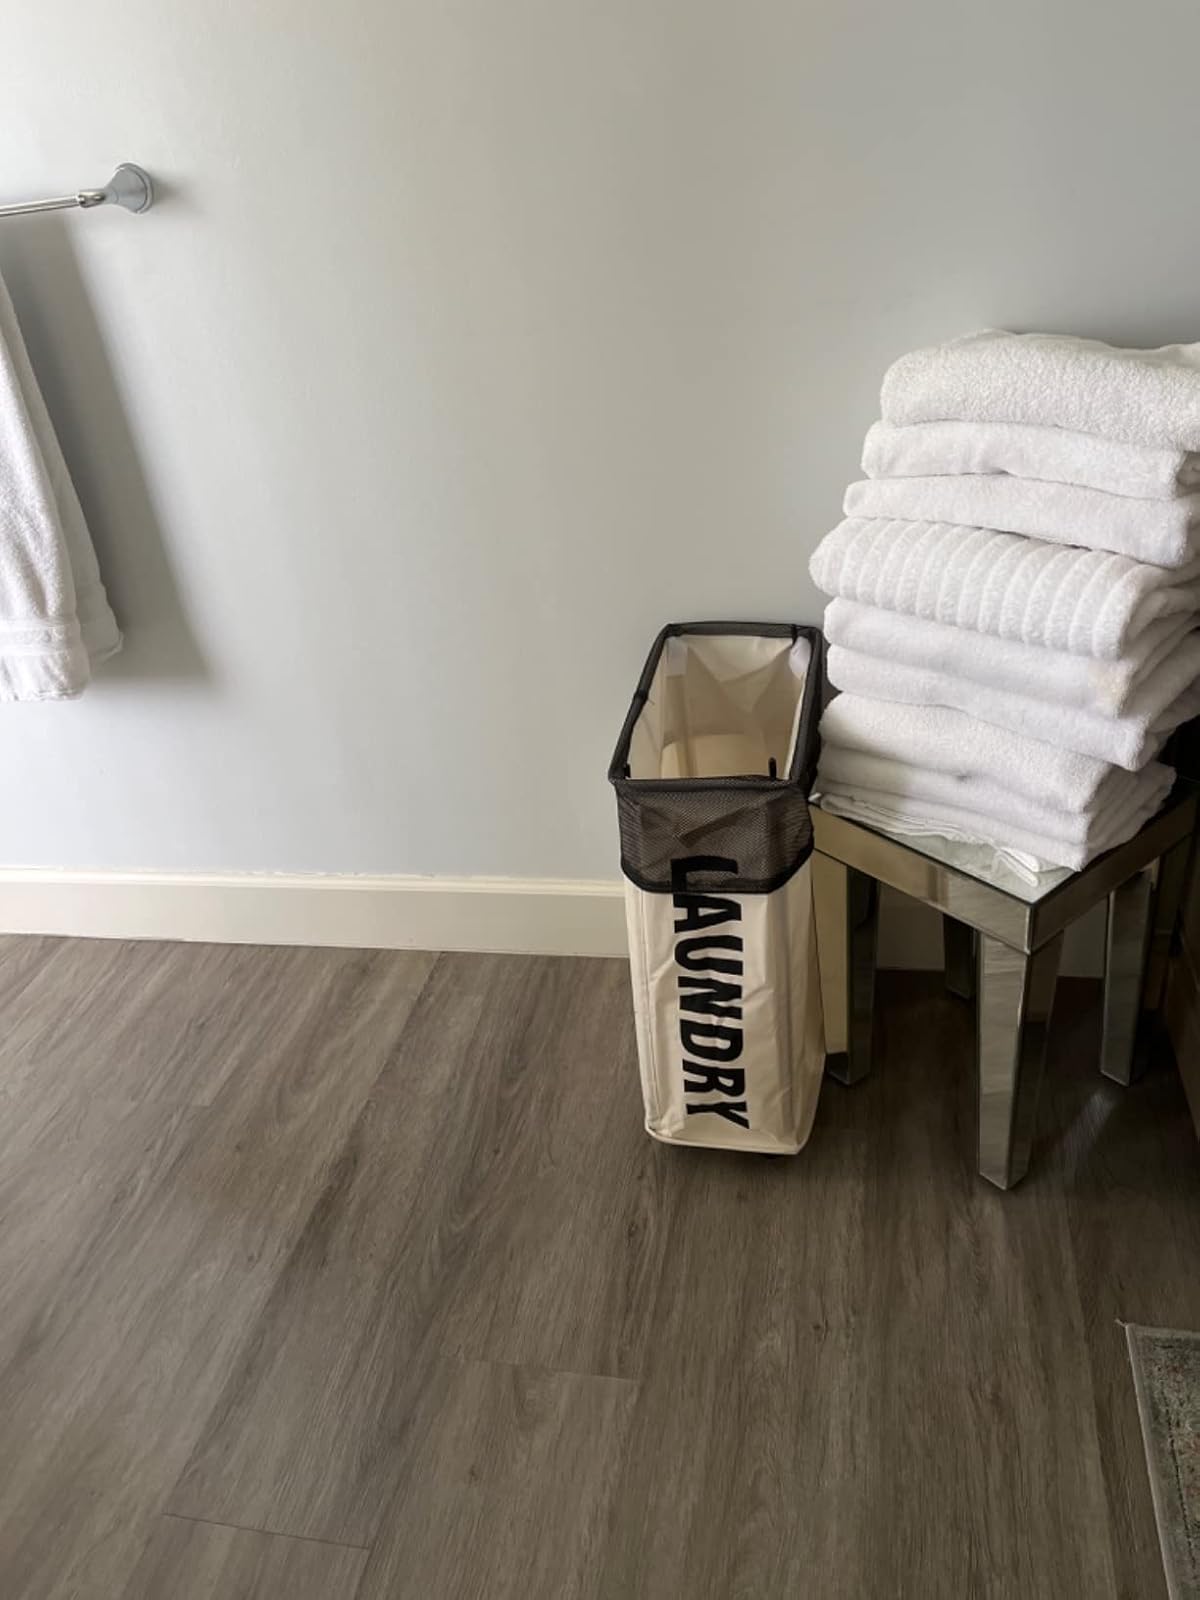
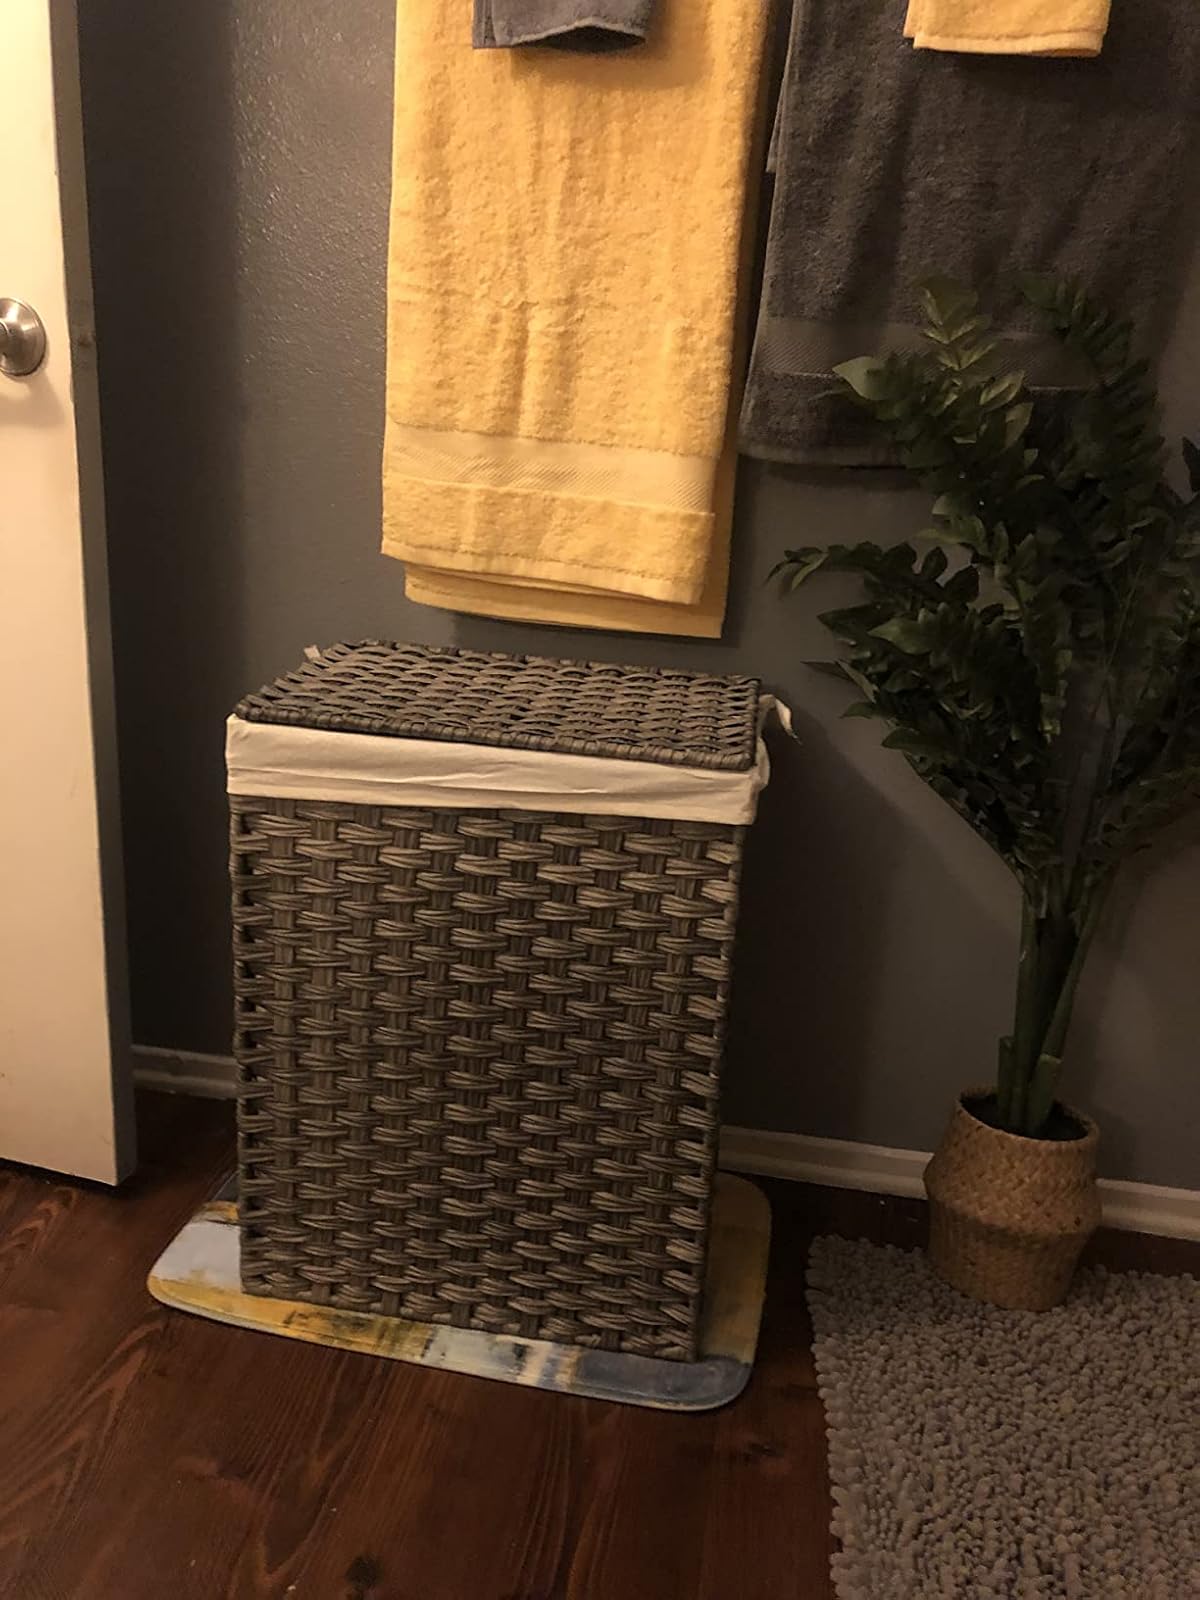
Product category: items_hamper
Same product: no